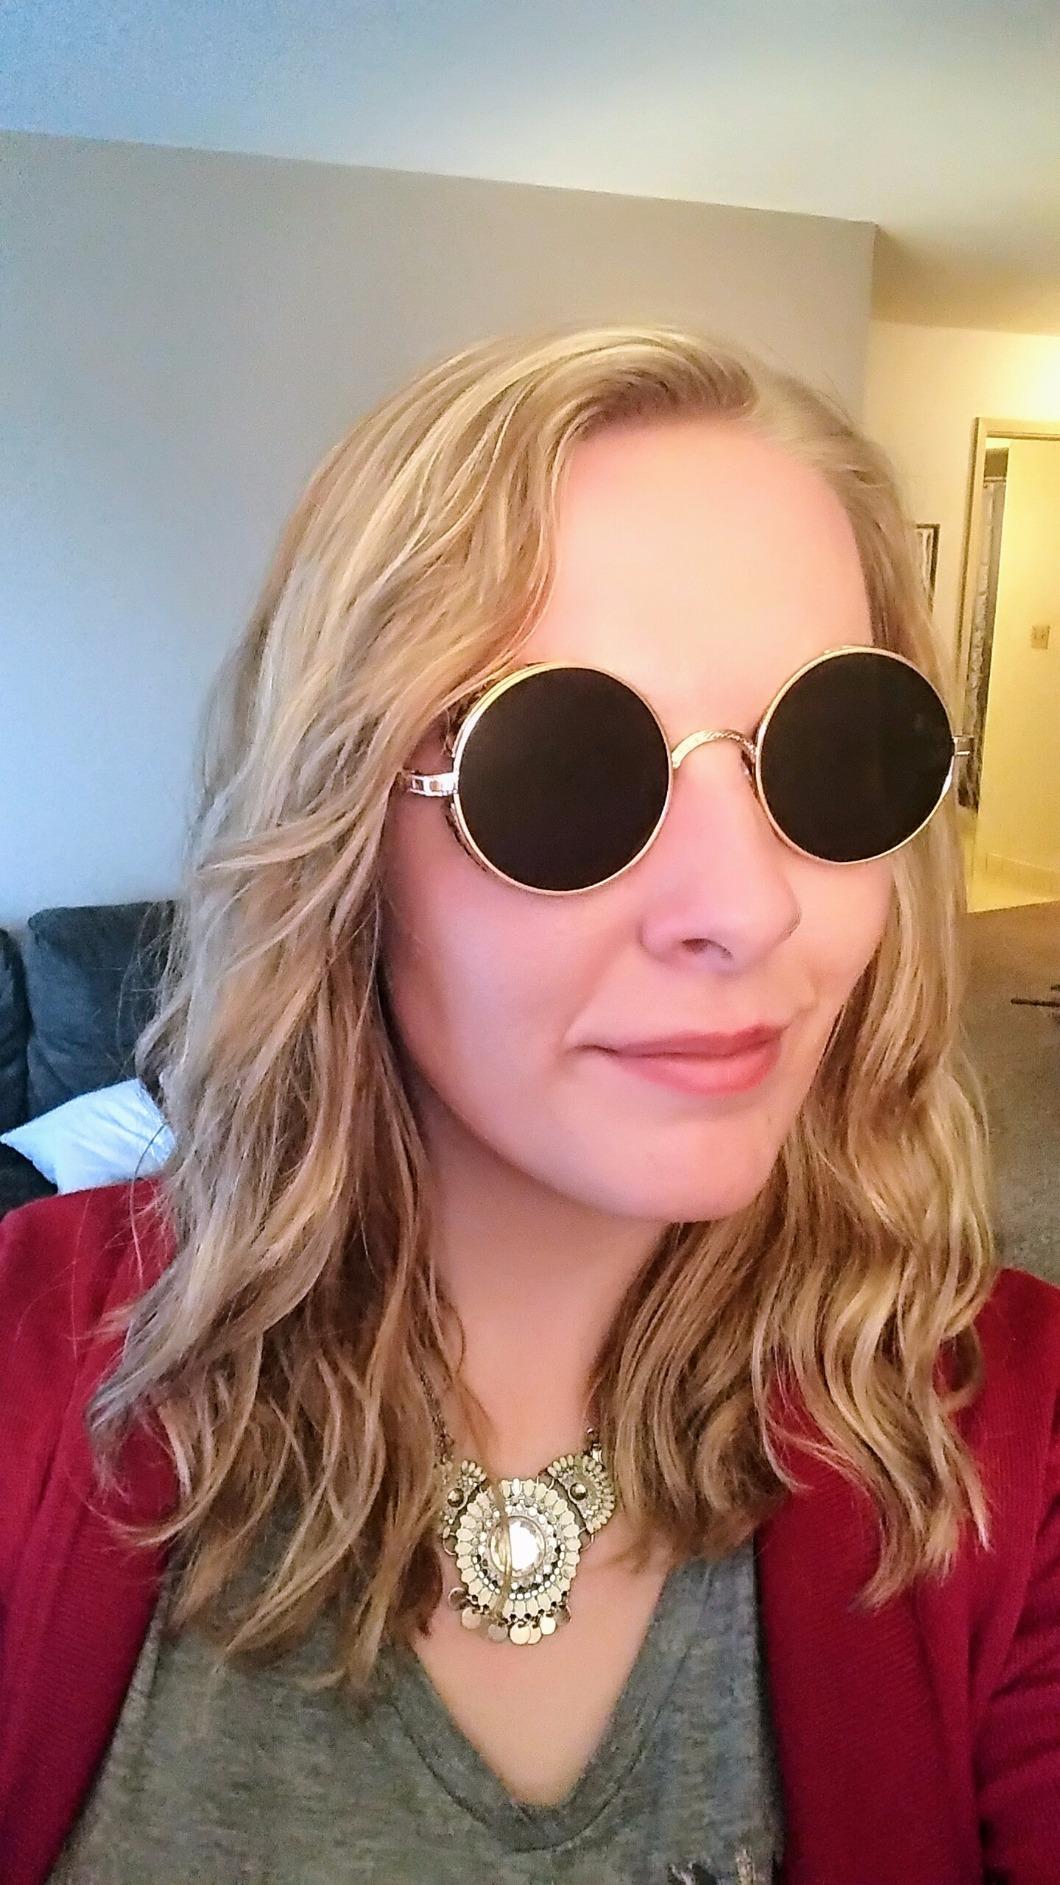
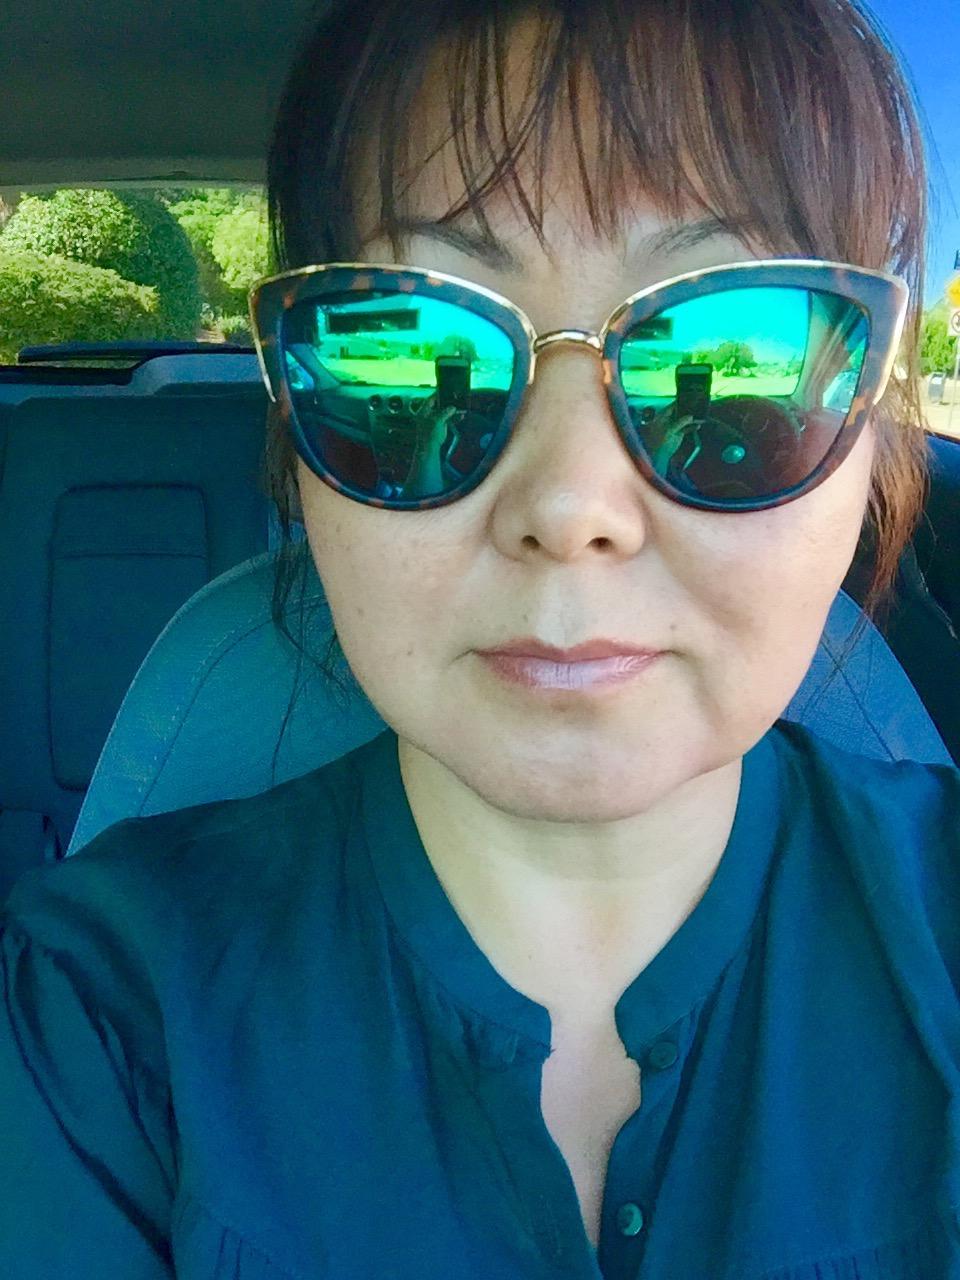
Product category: accessories_sunglasses
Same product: no